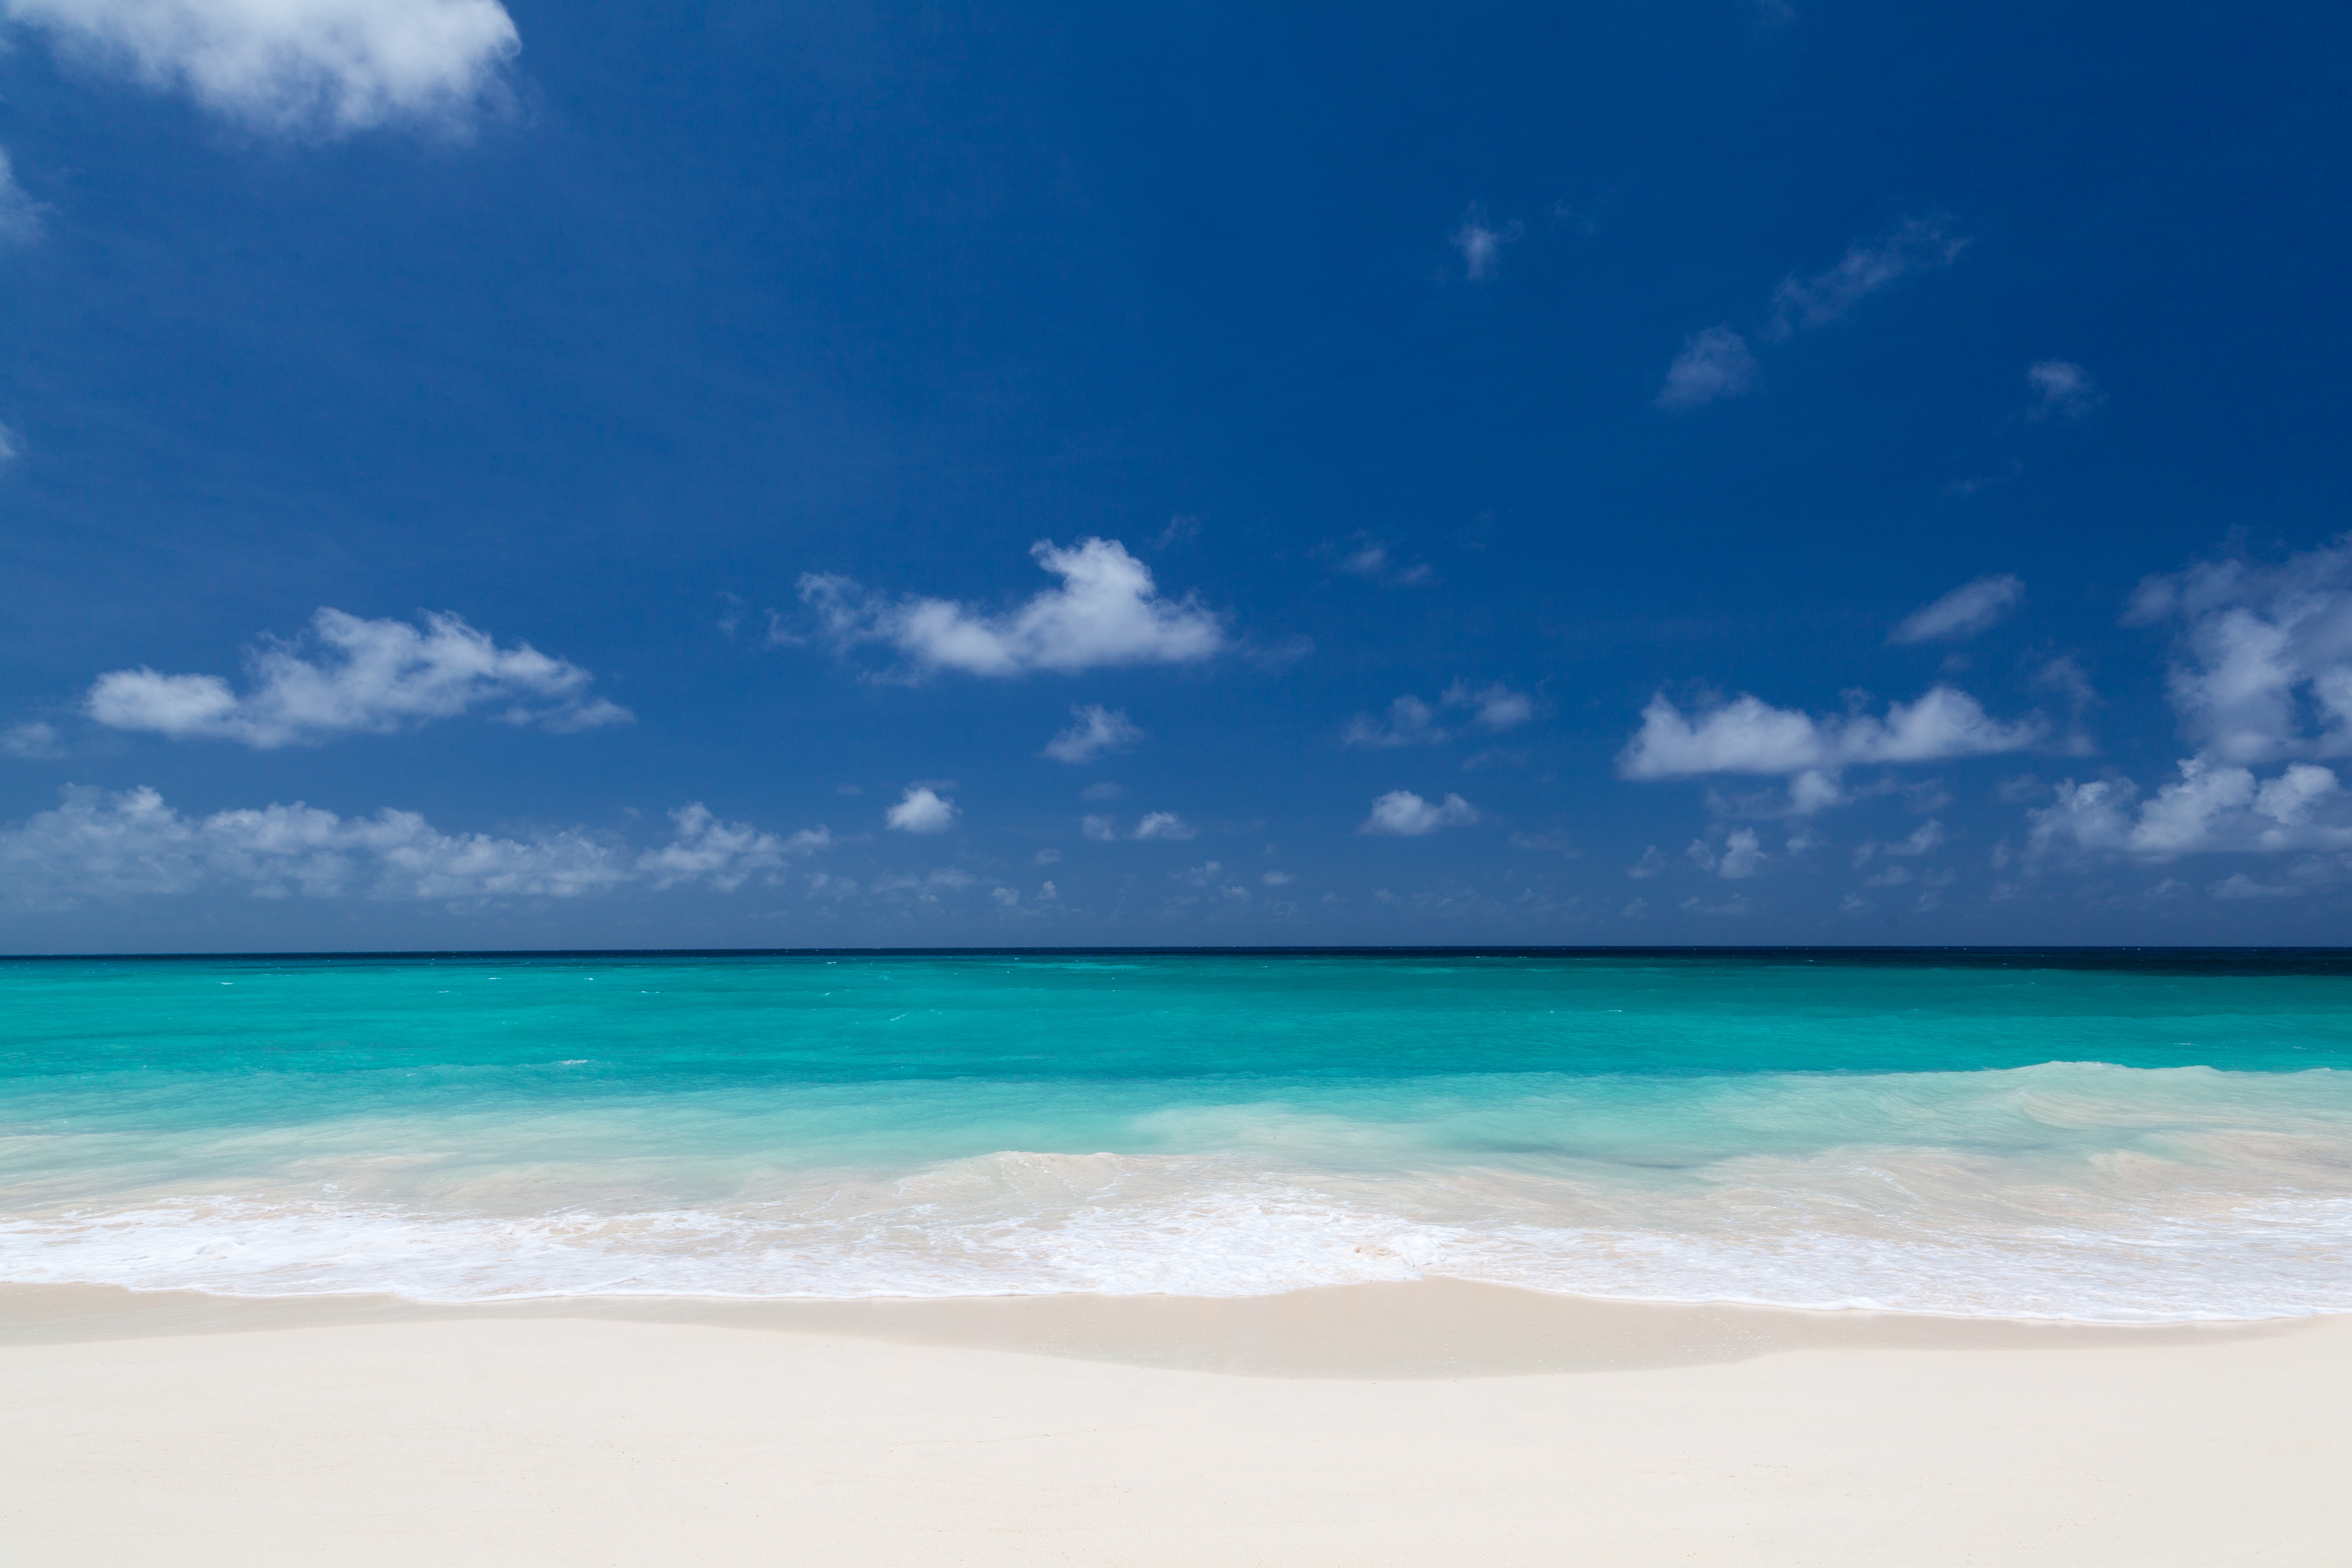
beach, landscape, sea, coast, water, nature, sand, ocean, horizon, cloud, sky, shore, wave, summer, vacation, coastline, clear, tranquil, tropical, space, lagoon, blue, body of water, background, turquoise, horizontal, scene, caribbean, wind wave